Kidnapping and murder of Aldo Moro

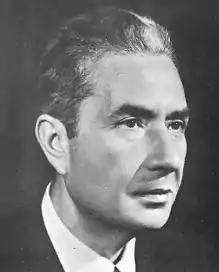
Official portrait of Aldo Moro from the 1960s

A large amount of literature has been written about the reasons for the kidnapping. The BR's kidnappings were different from those in Latin American or European groups in that, with two major exceptions, they had been pursued not for immediate practical possibilities but for symbolic goals, where the targeted symbol represented an action towards the symbolized entity. Initially, the BR focused on managerial staff and right-wing trade unionists from the country's largest firms, such as Alfa Romeo, Fiat, and Sit-Siemens. By 1974, with the decrease of working-class mobilization, they shifted focus from the factory to the state and its institutions; in 1976, they particularly described the magistrature as "the weakest link in the chain of power". Subsequently, they began targeting politicians. Since 1972, the BR had carried out eight other symbolic kidnappings. They all followed a similar strategy in which the victim was subjected to a summary trial and held in captivity for a period between 20 minutes to 55 days, and then released unharmed. Moro's, the ninth of those symbolic kidnappings, was the only one to result in murder.